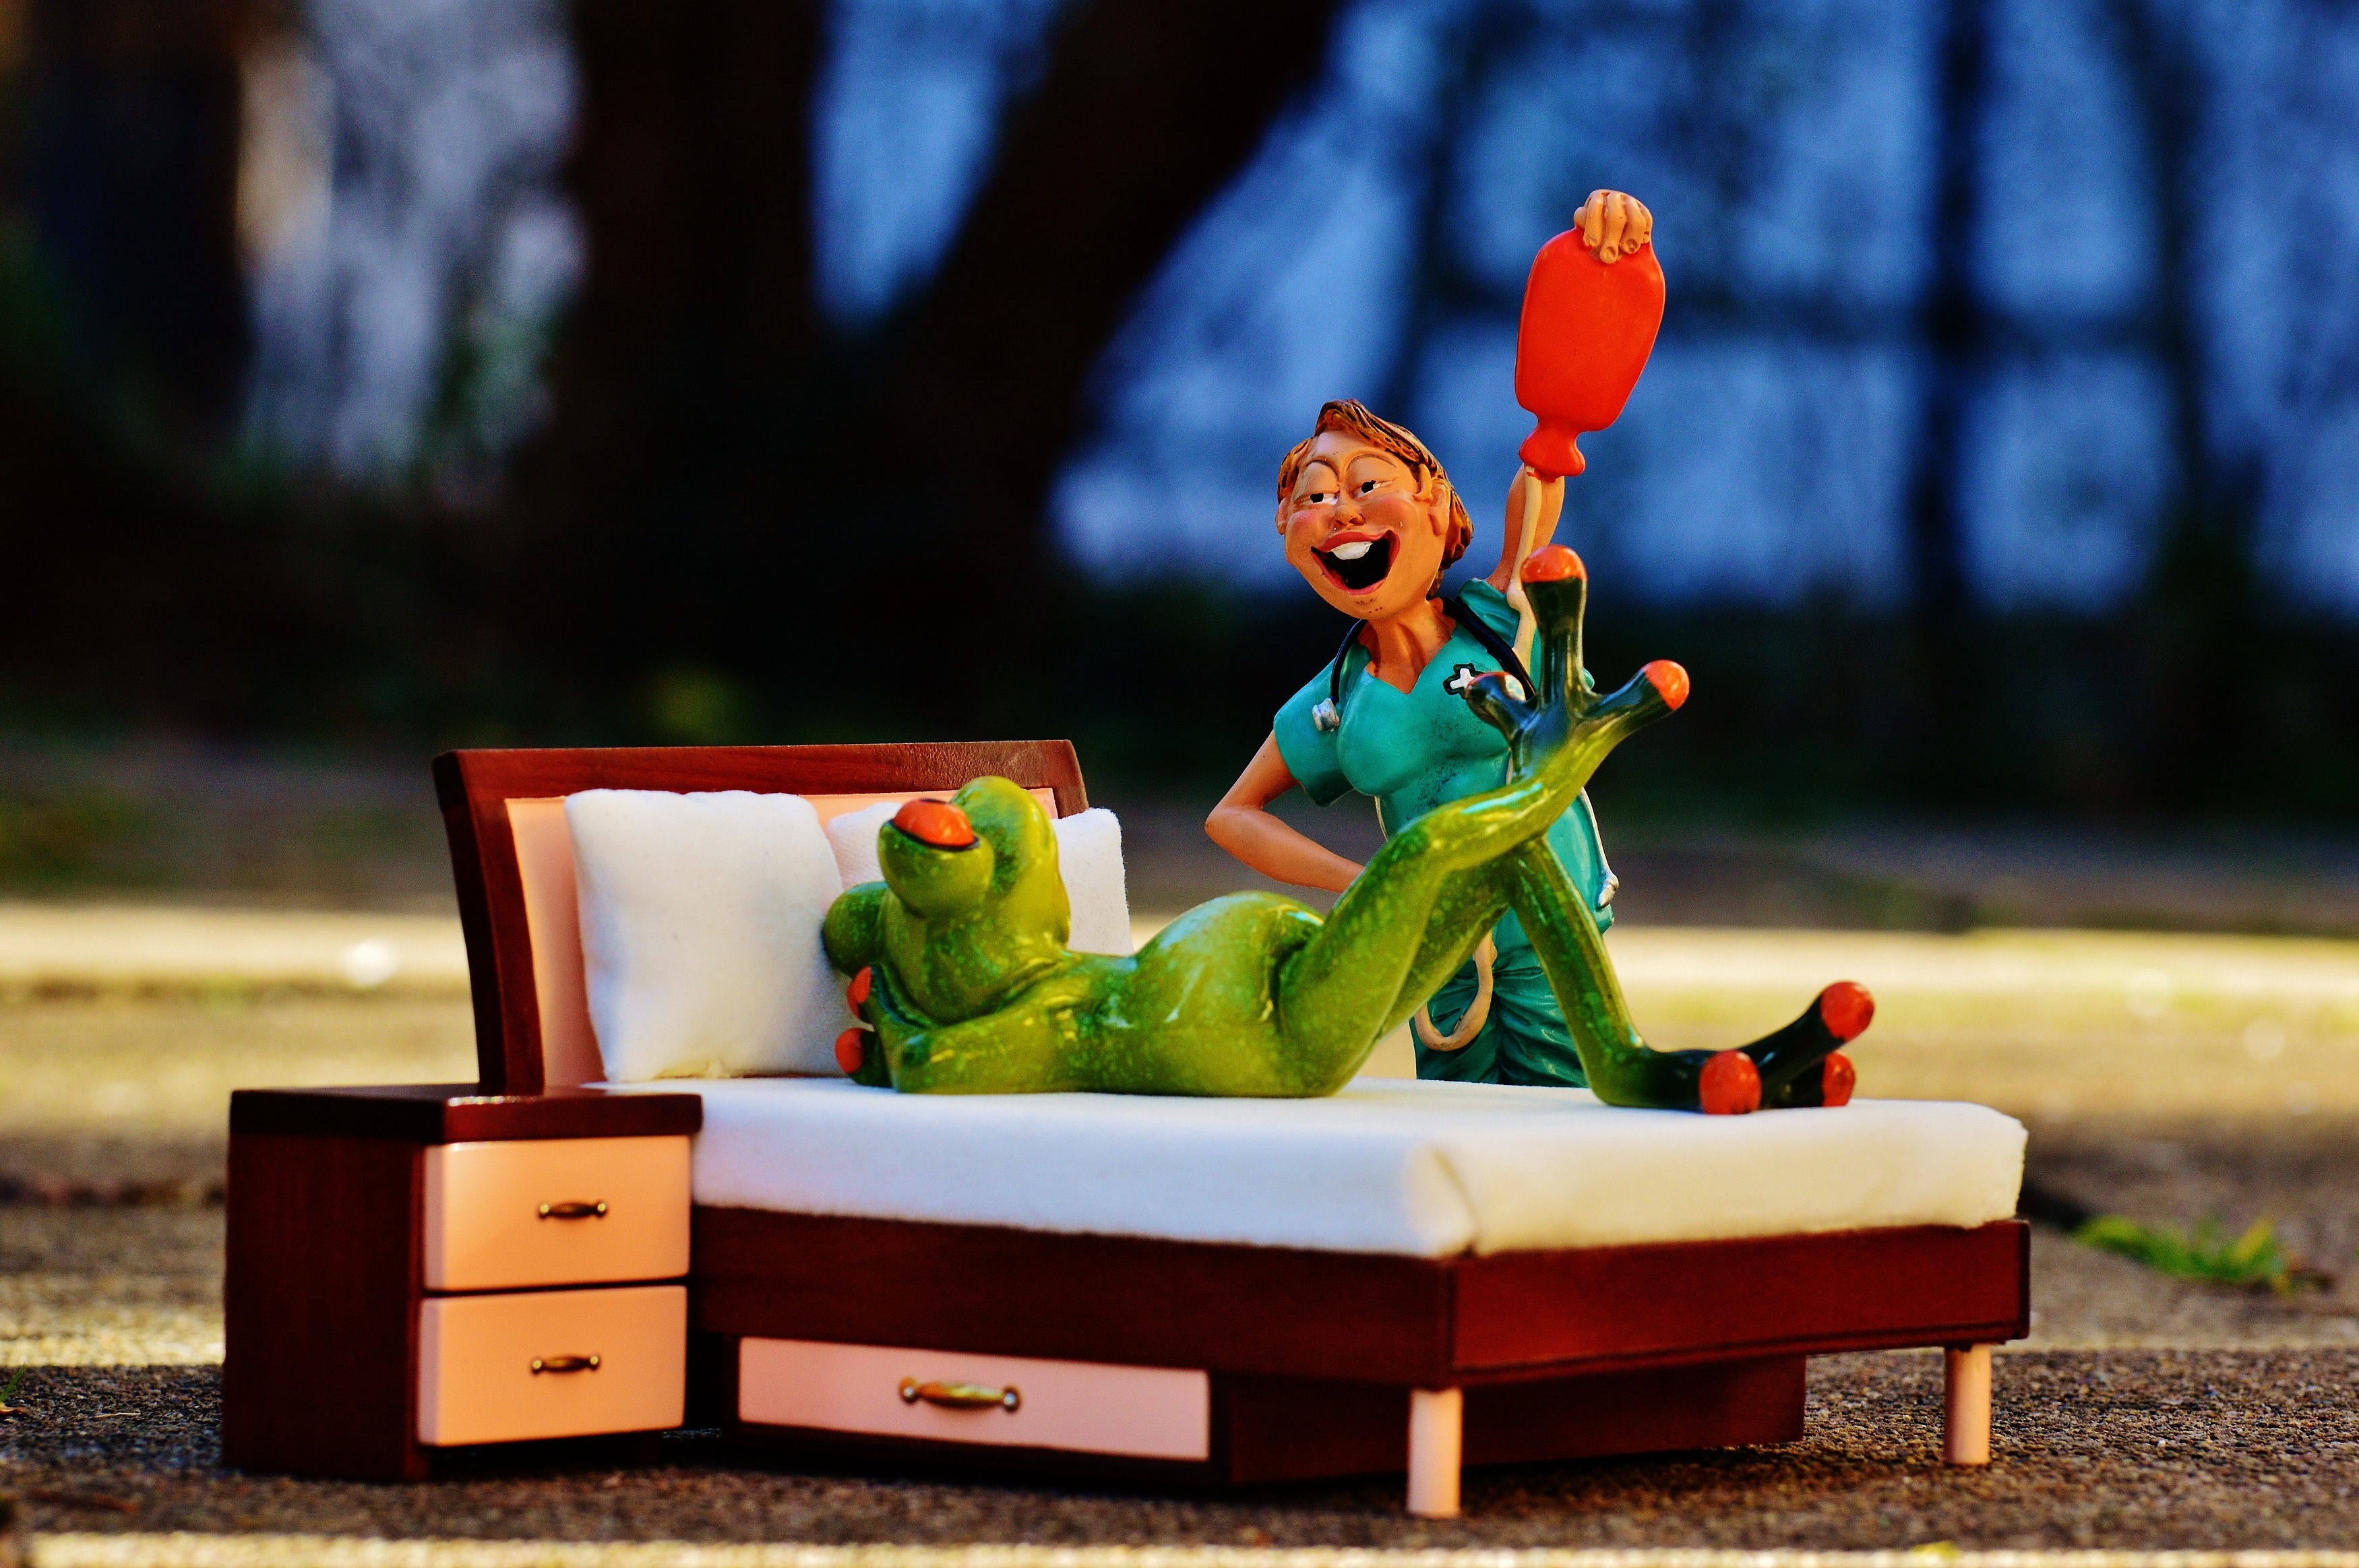
play, sweet, cute, decoration, color, frog, toy, fun, figure, bed, funny, nurse, screenshot, patient, maintain